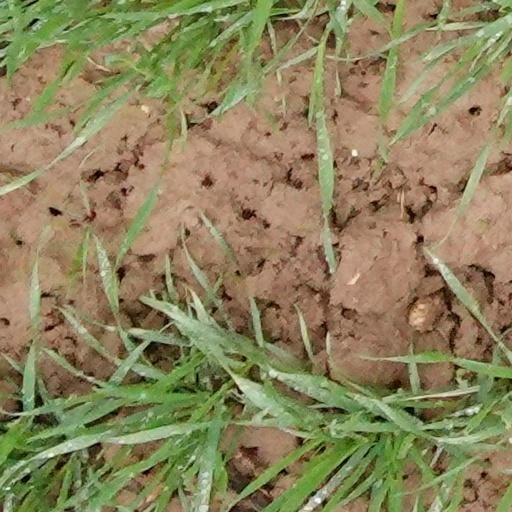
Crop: wheat